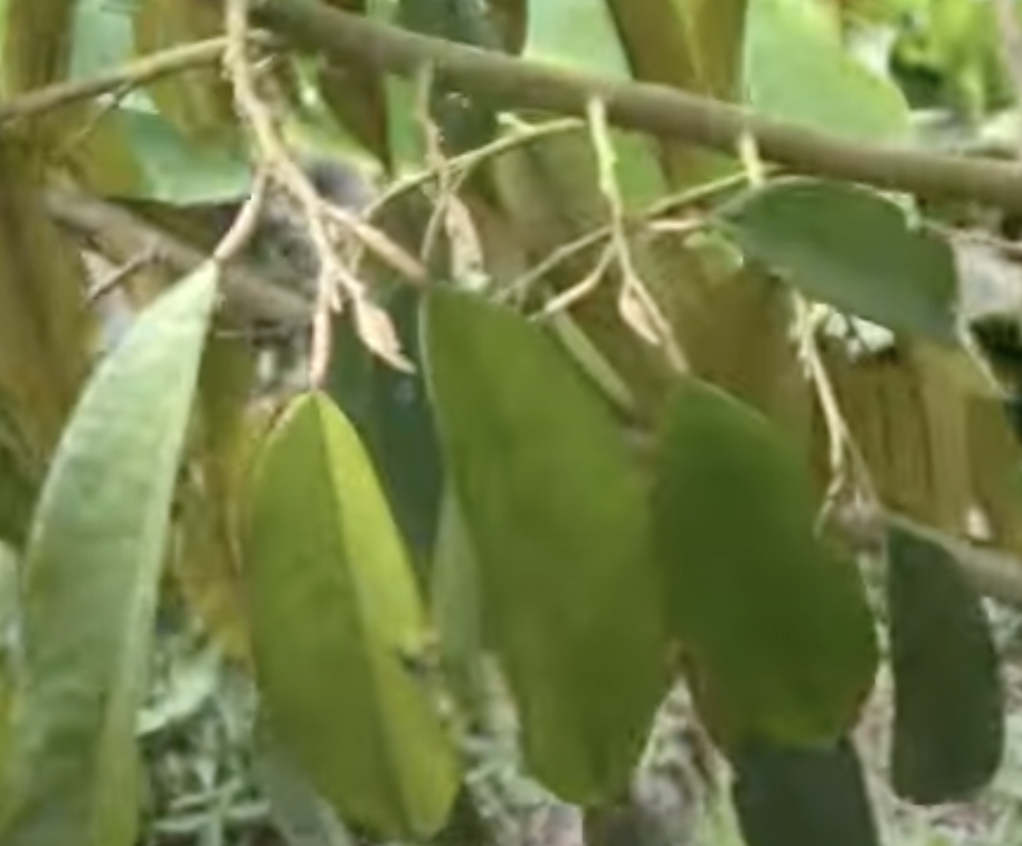
Label: yellow_leaf